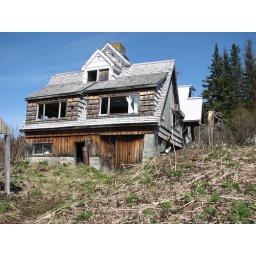
Old house with a lot of old cars around